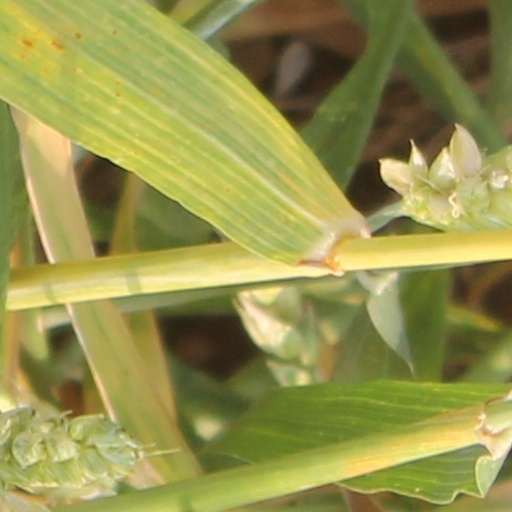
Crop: wheat